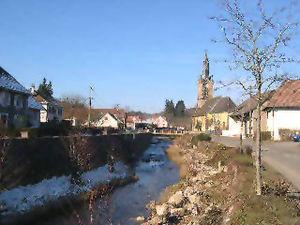
Village d'Anjoutey (90) rivière ('La Madeleine') et église
Anjoutey est une commune française située dans le département du Territoire de Belfort en région Bourgogne-Franche-Comté.